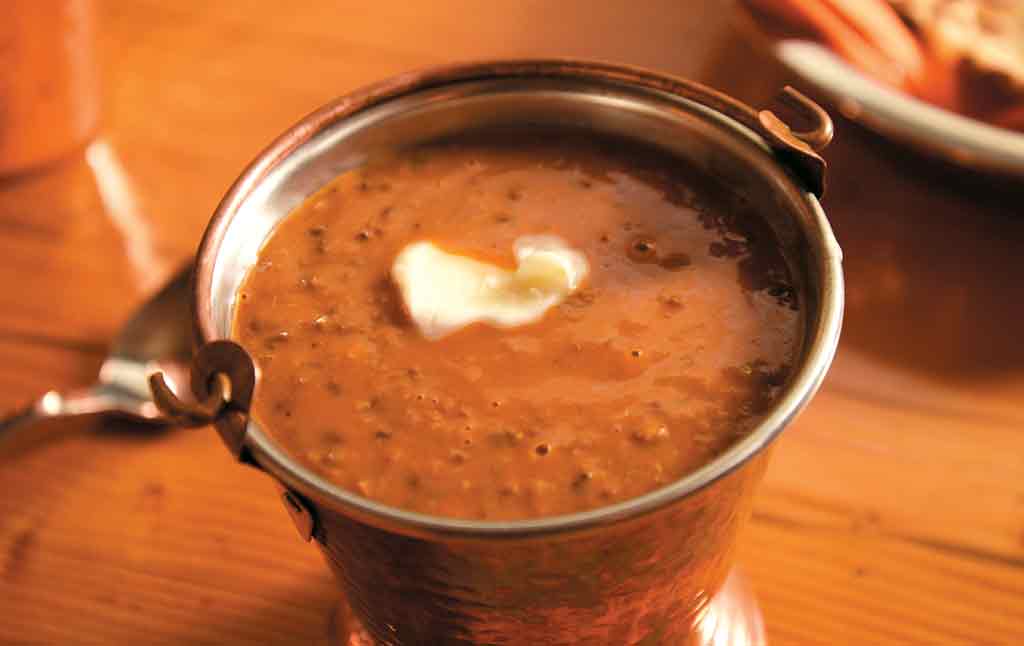
Dish: dal_makhani